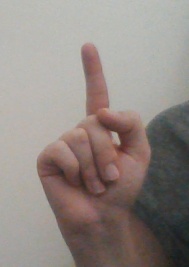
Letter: bb